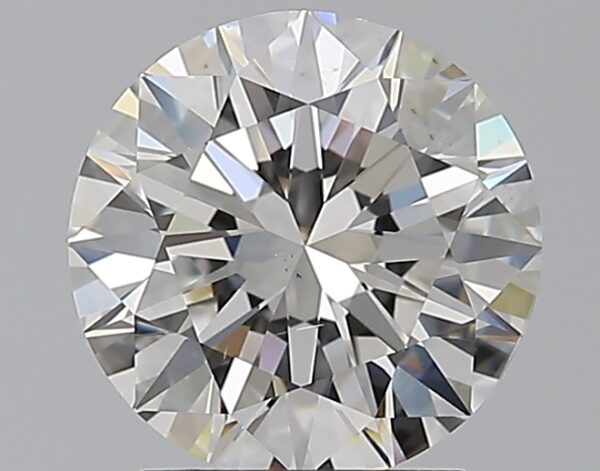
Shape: round
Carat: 2.39
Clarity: VS2
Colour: F
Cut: EX
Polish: EX
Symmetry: EX
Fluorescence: N
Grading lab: GIA
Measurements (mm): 8.52 x 8.58 x 5.29